Taksim Square

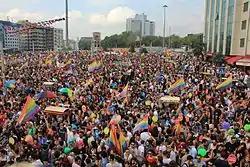
The 2013 Istanbul LGBT Pride at Taksim Square in Istanbul

In 2013, protests took place in Taksim in opposition to the reconstruction of the Ottoman era Taksim Military Barracks (demolished in 1940 to create Gezi Park) and a shopping centre on the site of Gezi Park. In the early morning of May 31, police forces moved in on the demonstrators and people sleeping in tents, and tried to disperse them with tear gas, pepperspray and water cannons.